Tourism in Sri Lanka

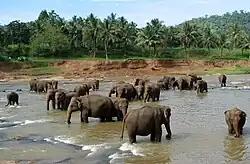
Herd of elephants at Pinnawala Elephant Orphanage

The country has six botanical gardens and four Zoological gardens. The botanical gardens are maintained by the Department of National Botanical Gardens, and the zoological gardens are maintained by the Department of National Zoological Gardens. The gardens have become attractive places among local and foreign visitors.